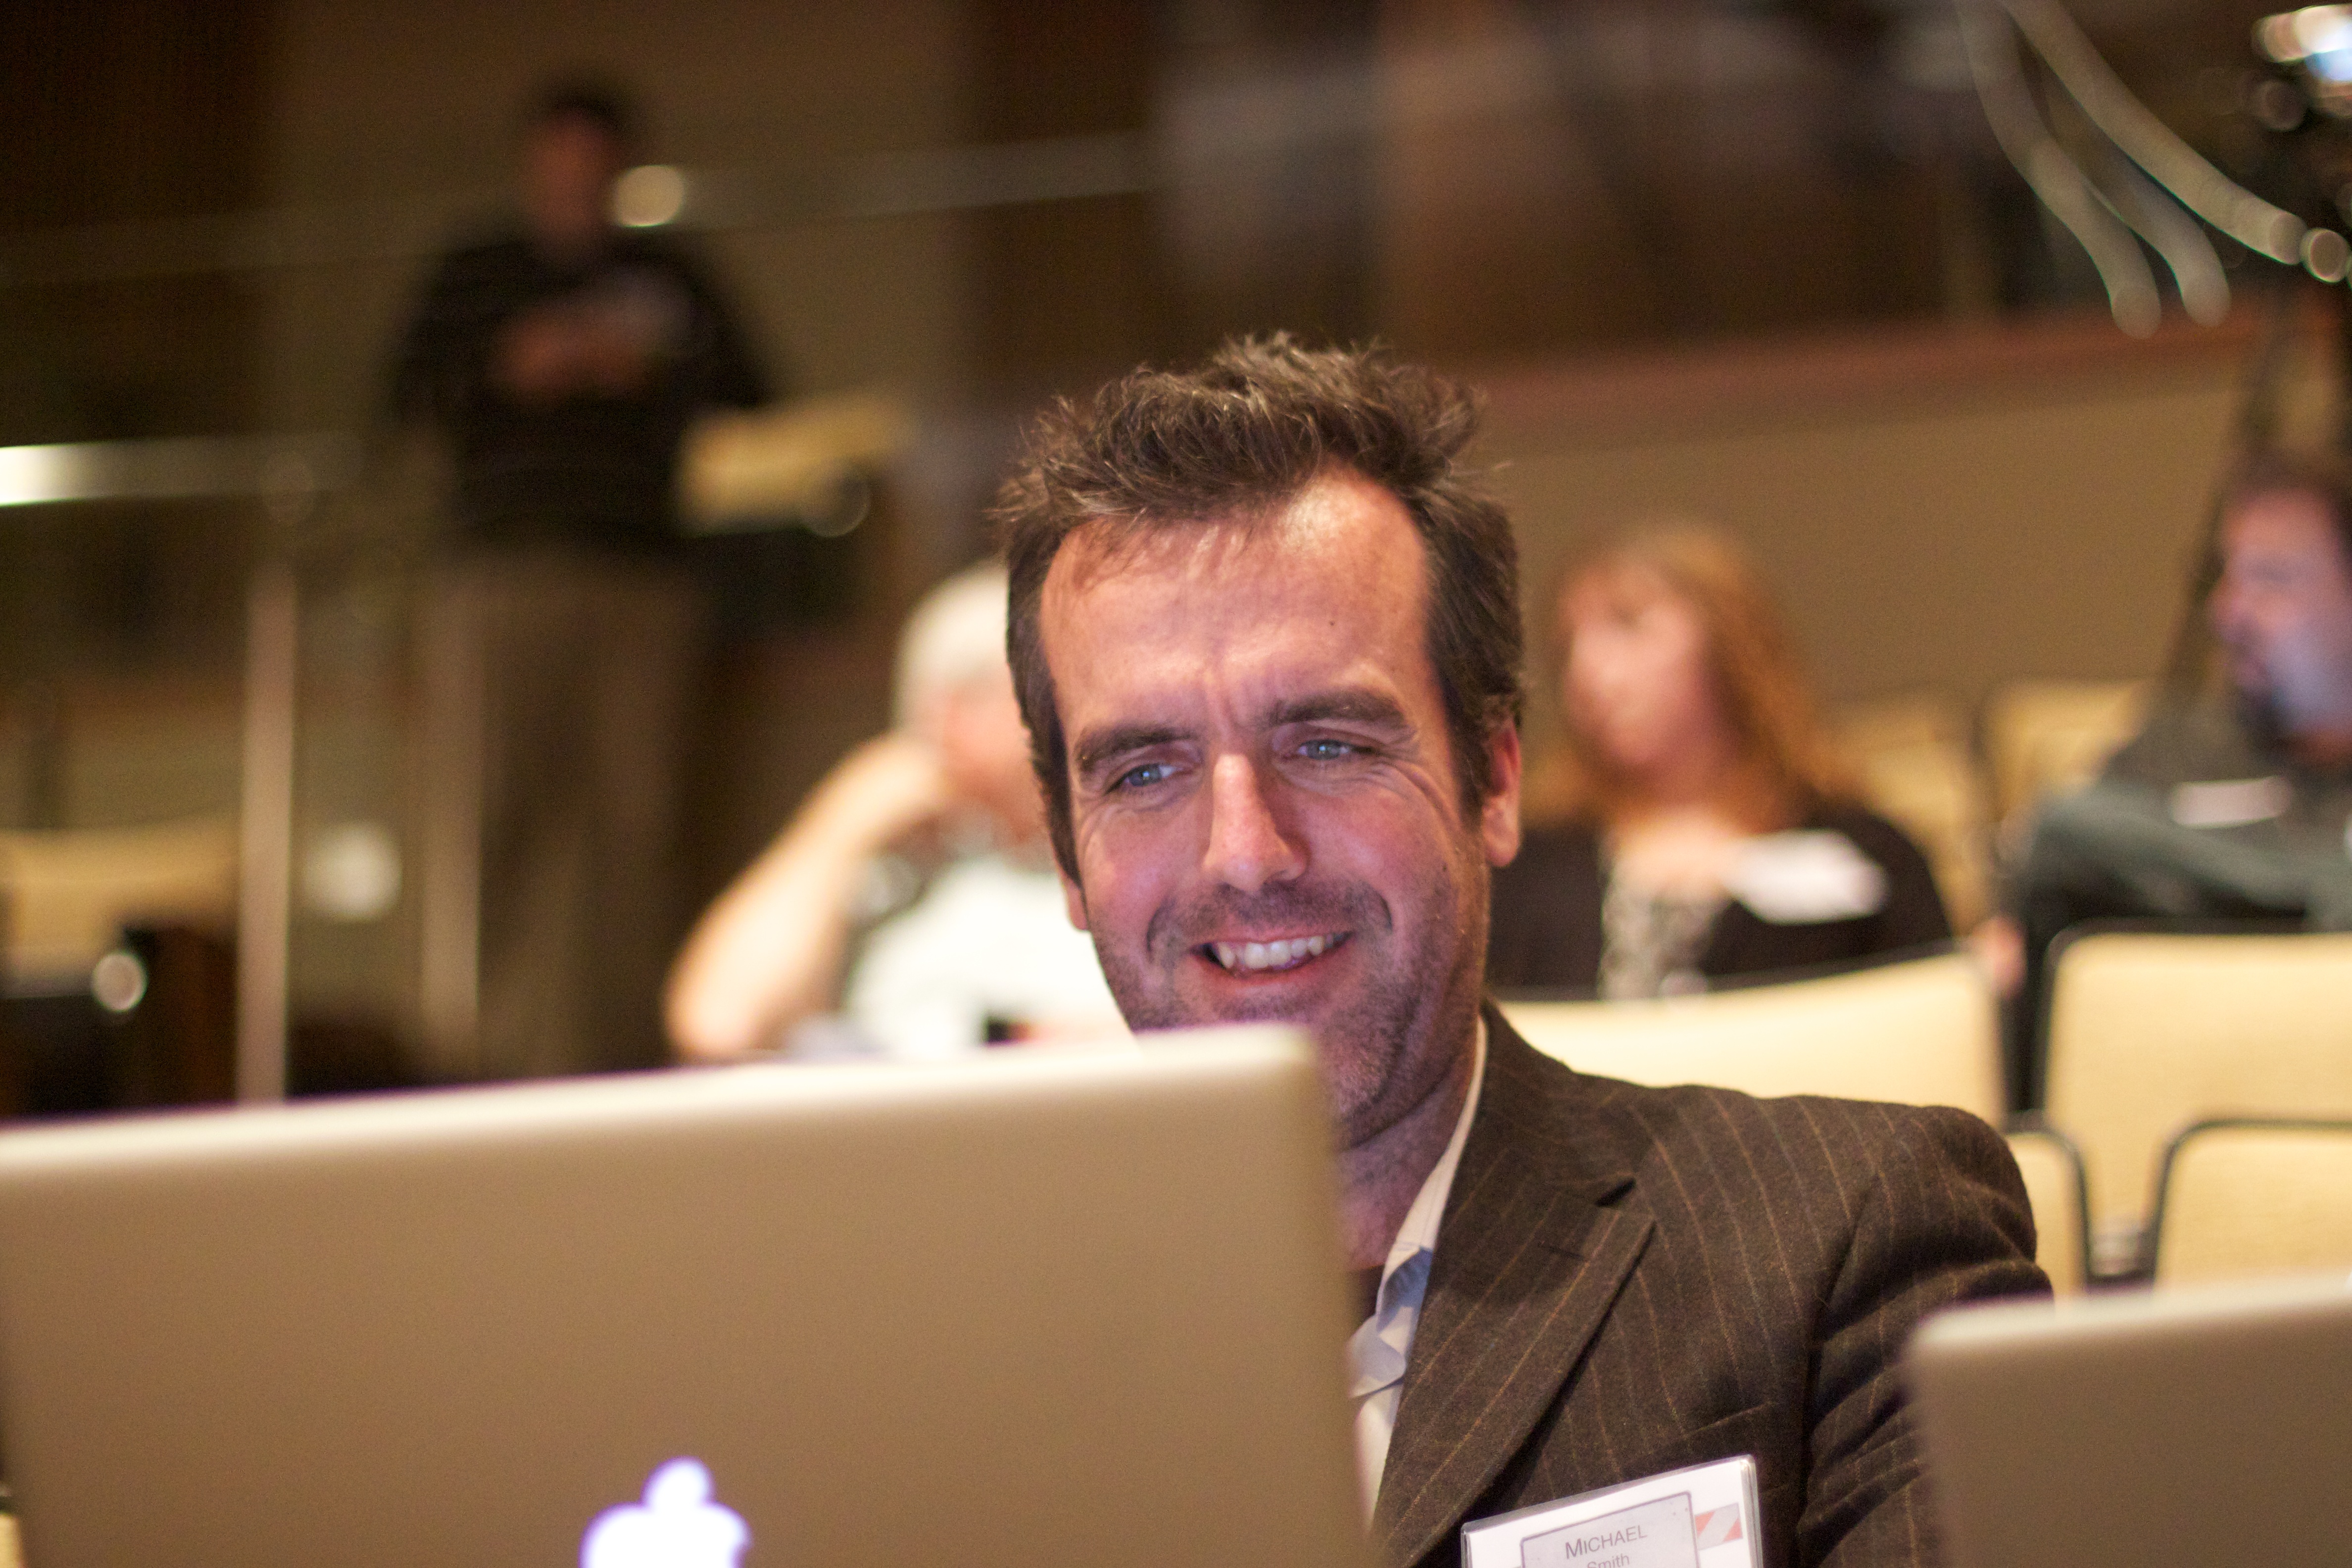
person, conversation, umwfa12, academic conference